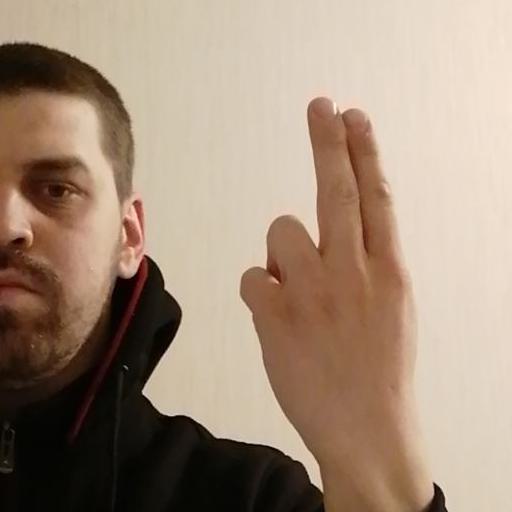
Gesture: two_up_inverted